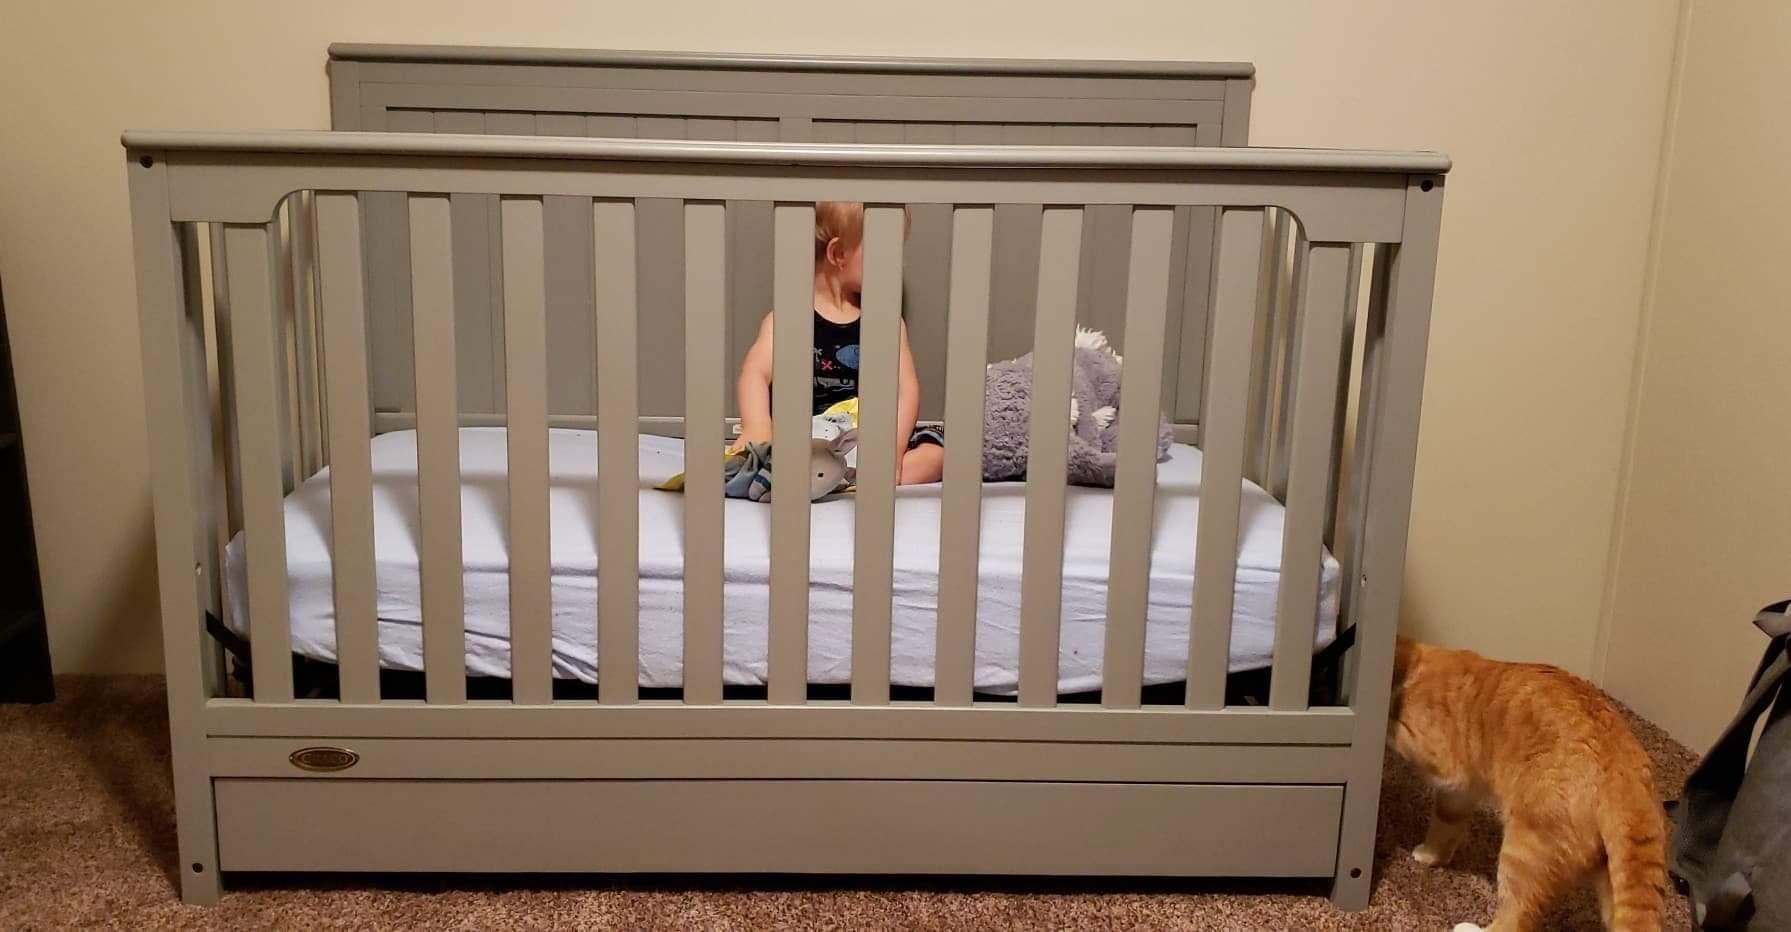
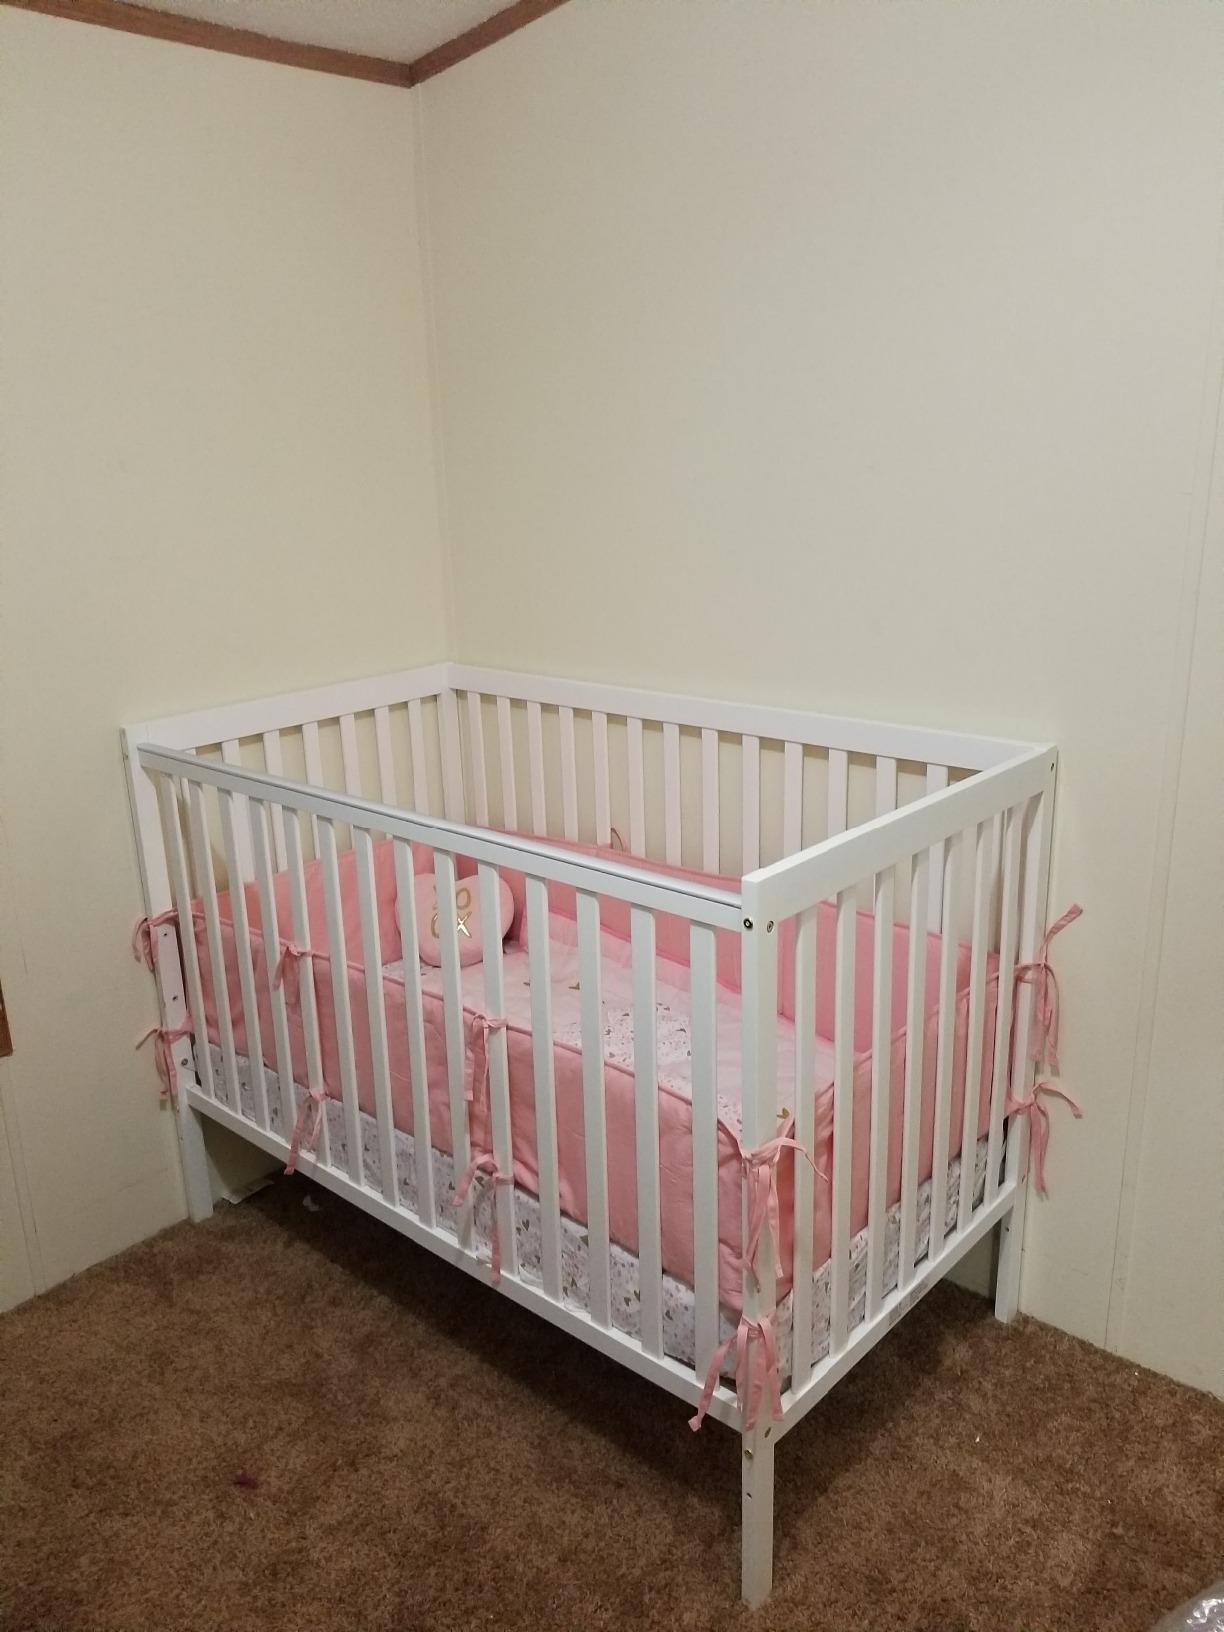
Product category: products_crib
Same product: no